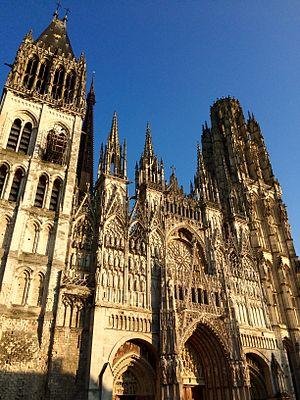
L'archidiocèse de Rouen est un archidiocèse métropolitain de l'Église catholique en France.